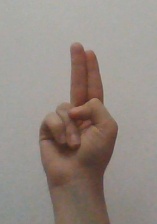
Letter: taa